List of Sherlock characters

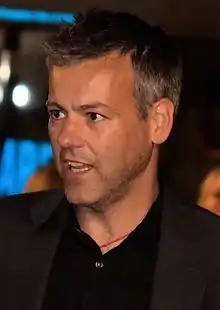
Rupert Graves plays Detective Inspector Greg Lestrade

Detective Inspector Greg Lestrade (Rupert Graves) works for Scotland Yard. He has a reluctant respect for Sherlock and often defends him from the other police officers' animosity. He is often frustrated by Sherlock's cryptic deductions and habit of withholding evidence, but believes that he is a great man (hoping that one day, he can overcome his poorer qualities, and become a "good" man).